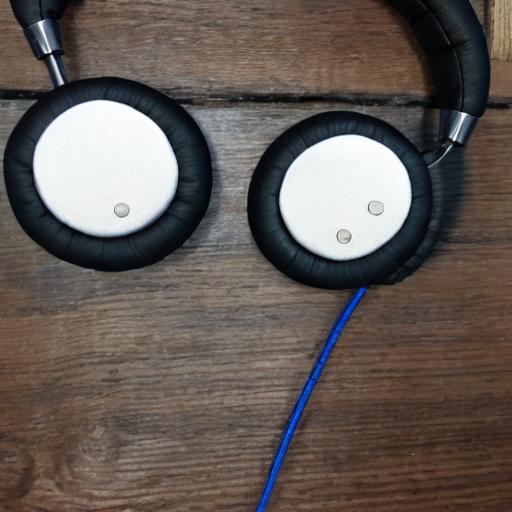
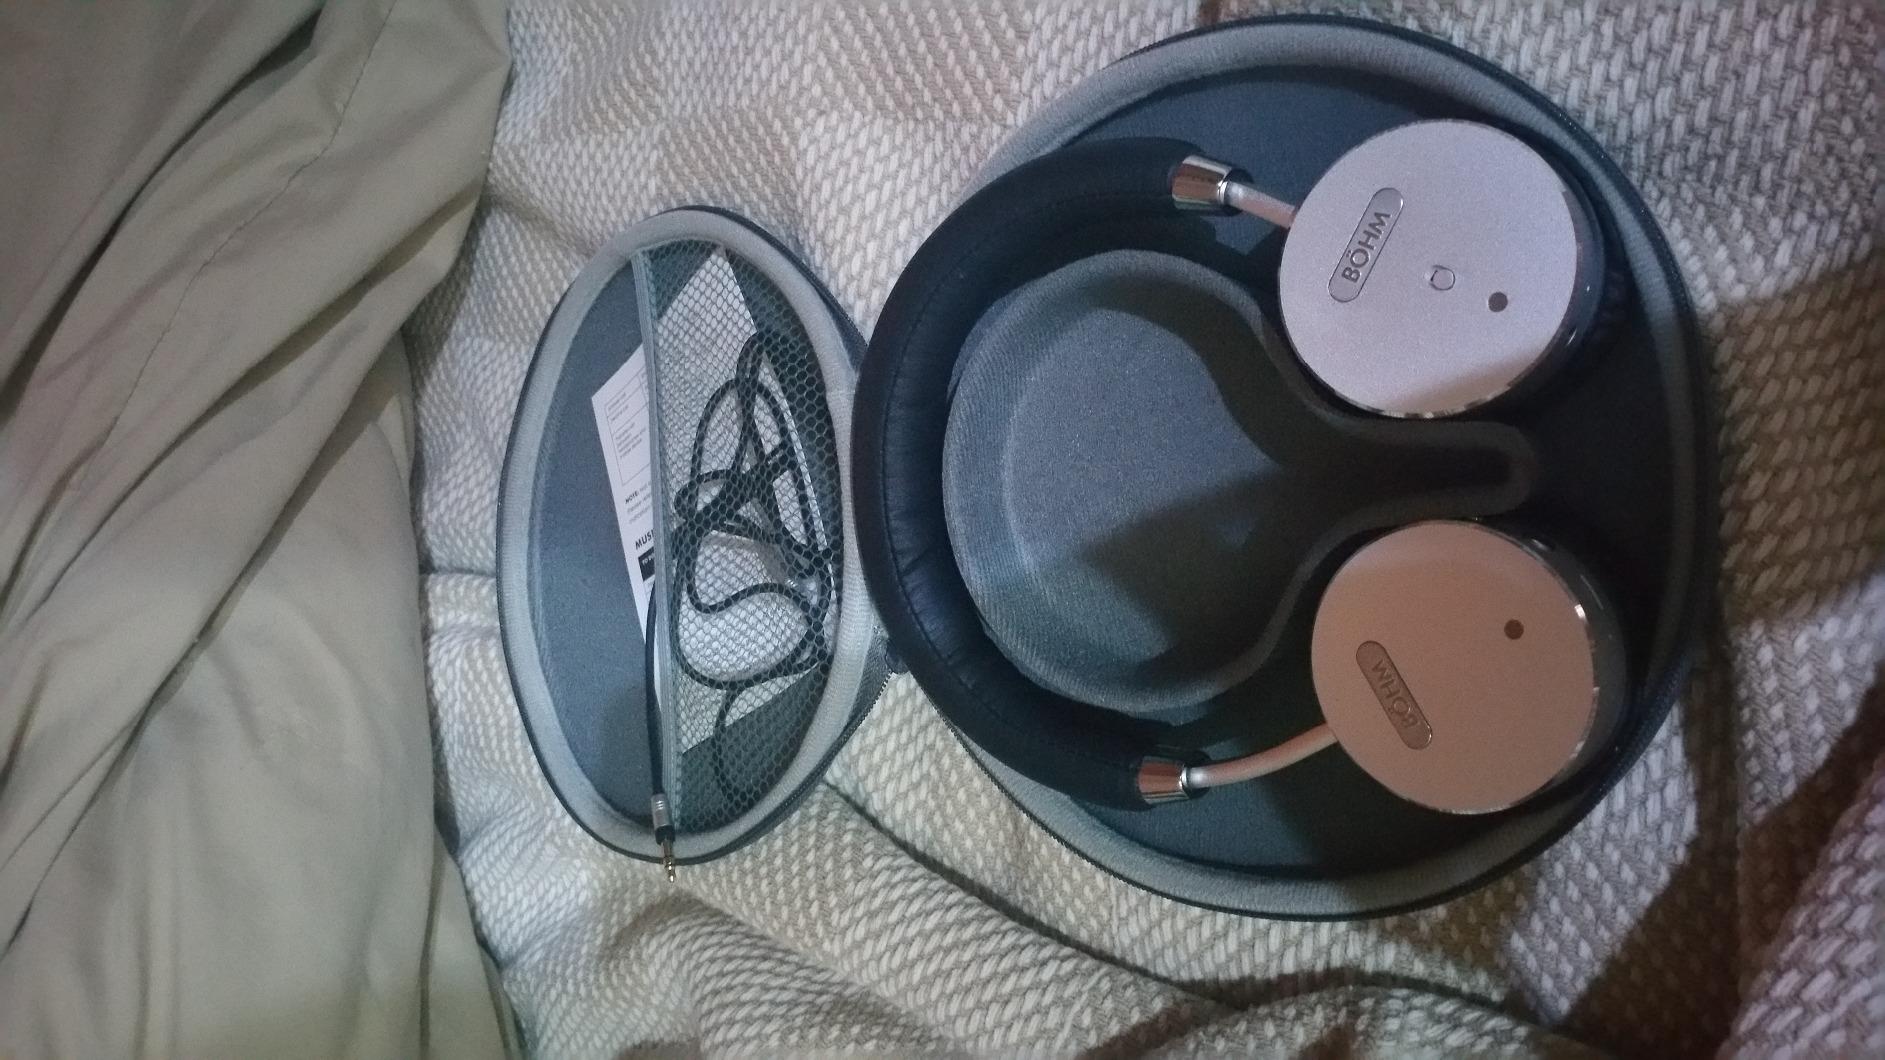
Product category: headphones
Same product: no